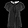
Label: Shirt